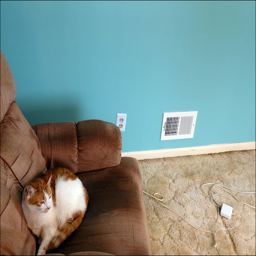
A cat sitting in a recliner in a living room.
A cat curled up in a brown recliner.
An orange and white cat sitting on a chair in a room.
a white and orange cat is sitting on a couch
A cat resting on a brown chair next to a blue wall.